Wewelsburg (village)

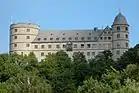
The castle of Wewelsburg, the town's landmark

The German village of Wewelsburg has been part of the town of Büren (Westphalia) in the district of Paderborn since a local-government reform in 1975. The village is above the River Alme and surrounds Wewelsburg castle on the north, east and south.